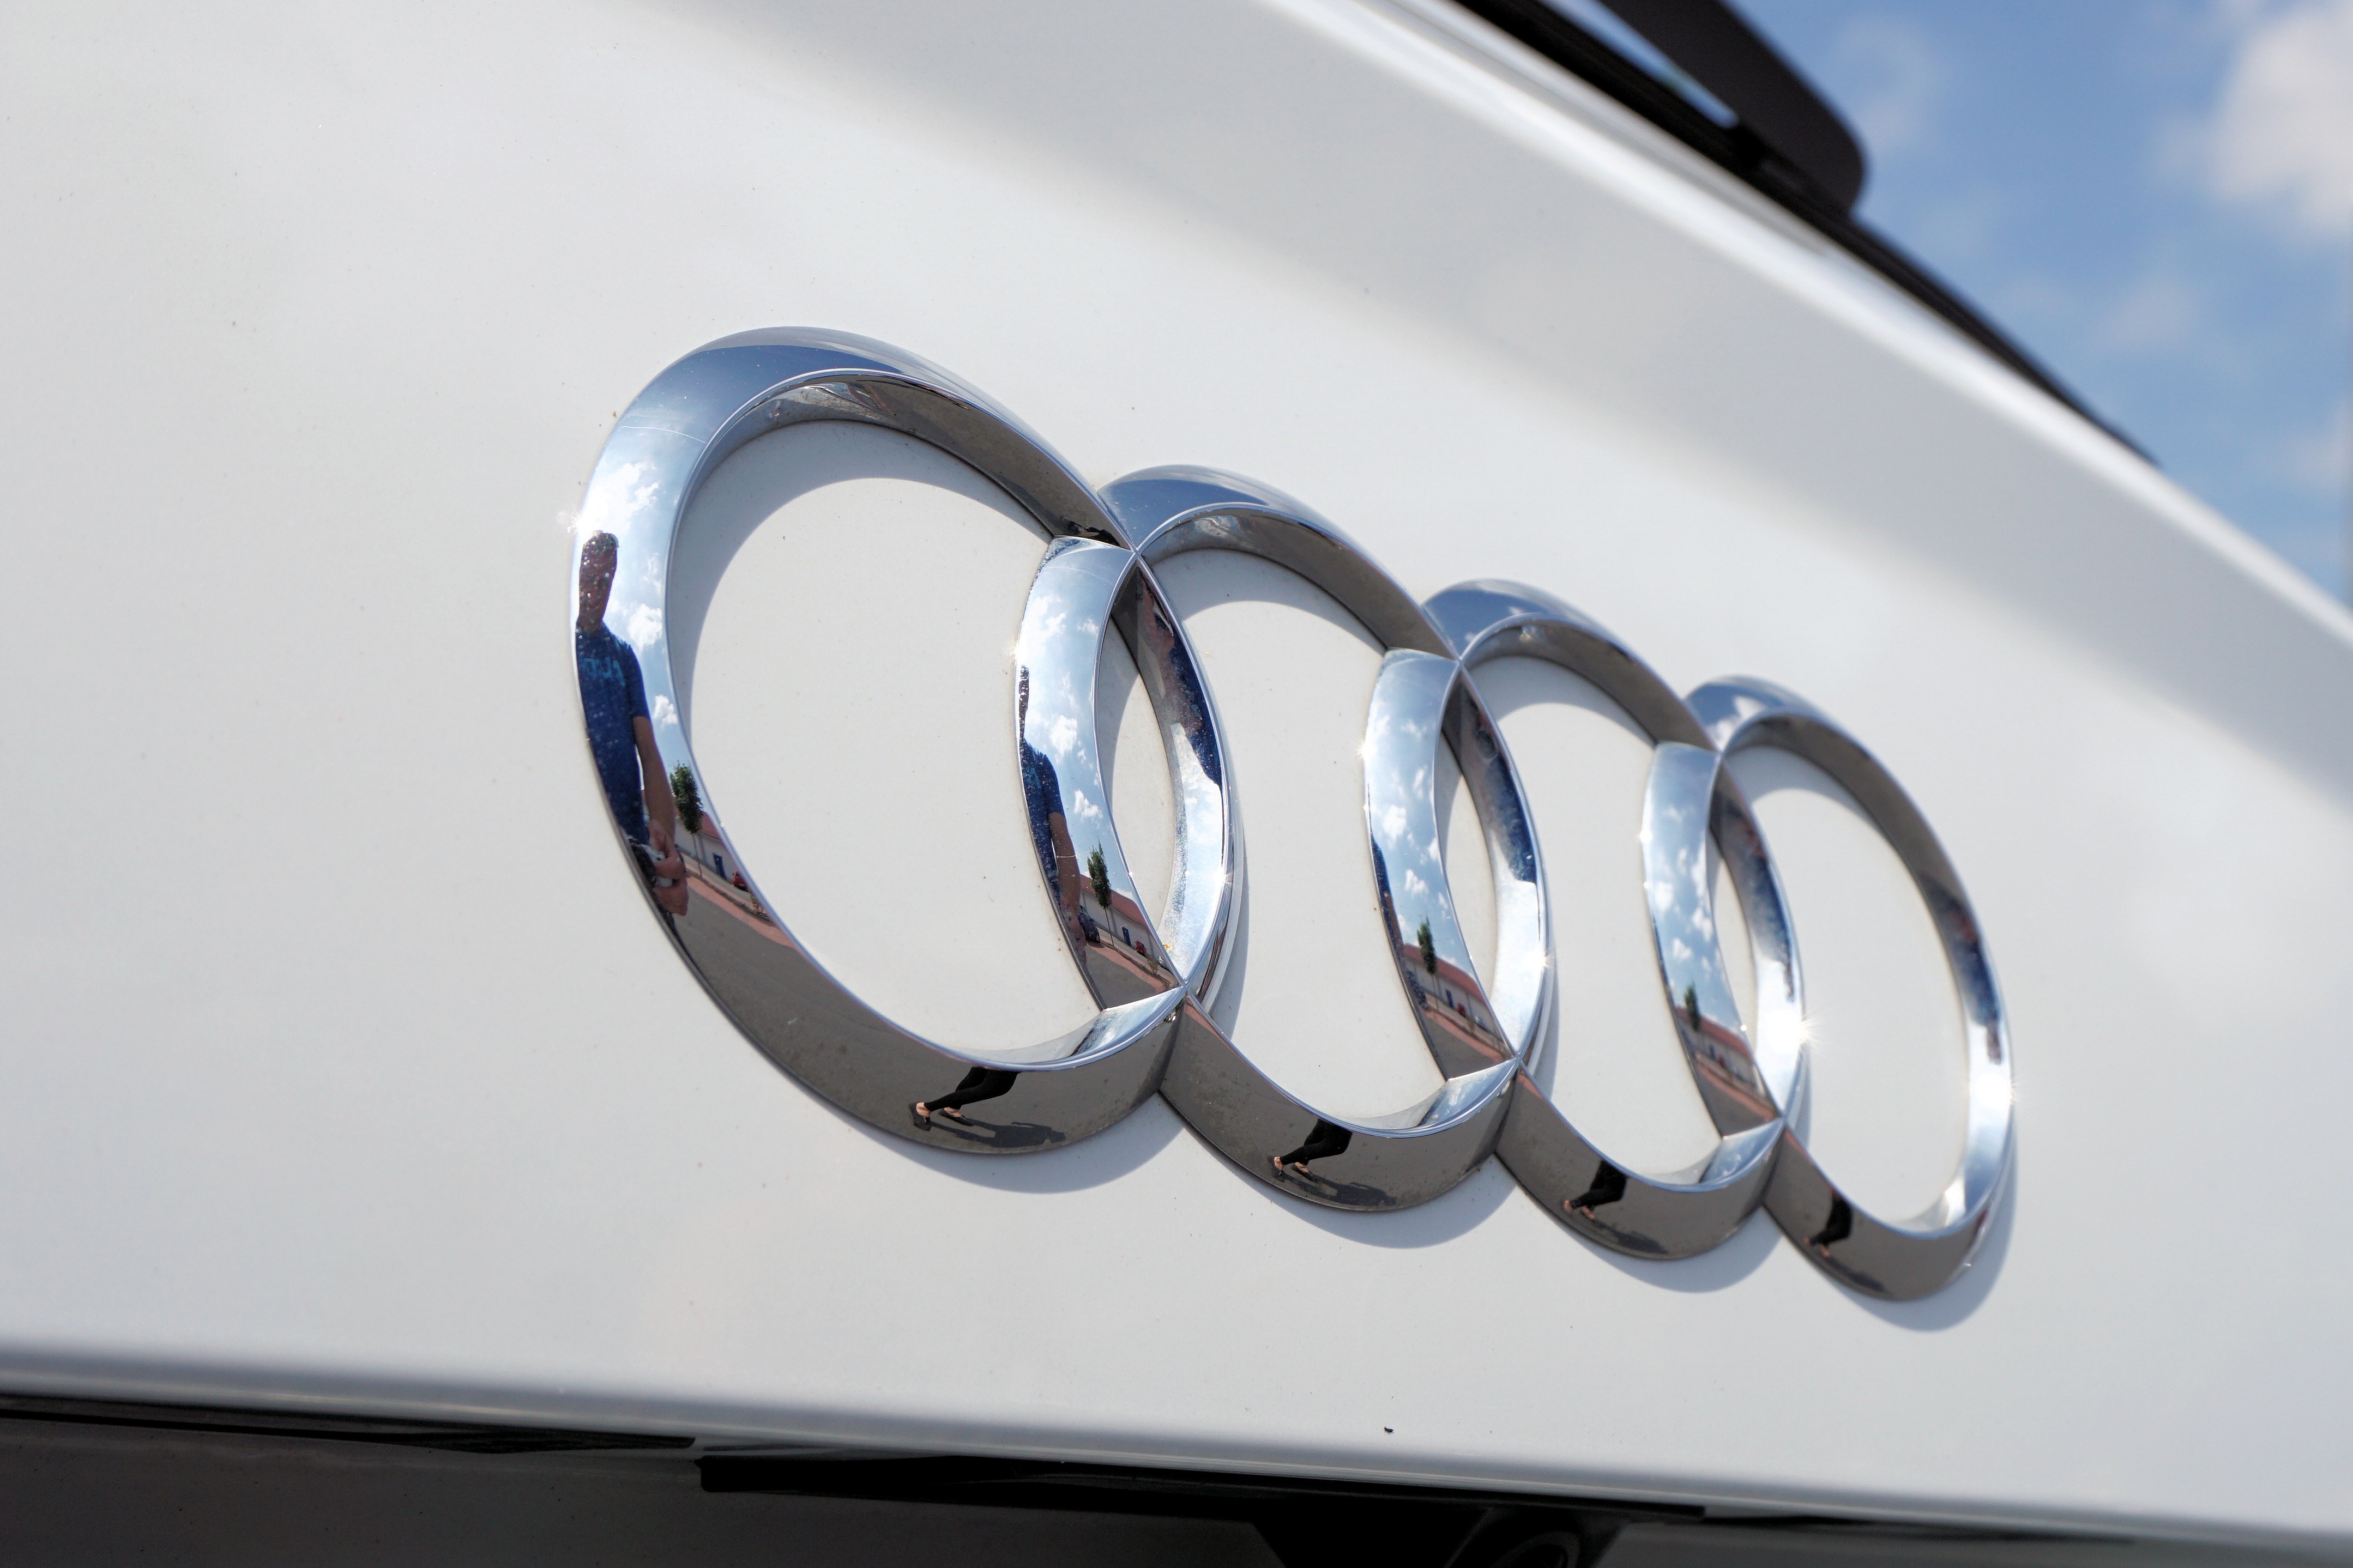
technology, white, car, wheel, vehicle, symbol, auto, grille, emblem, automotive, motor vehicle, bumper, font, sporty, suv, rim, elegant, audi, rings, pkw, passenger cars, q7, automobile make, automotive exterior, automotive design, vehicle registration plate